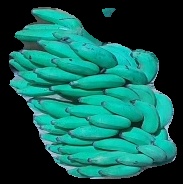
Variety: elakki-bale
Grade: grade3